Great Orme

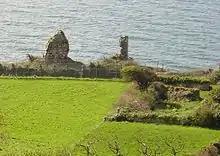
Remains of the 13th-century palace at Gogarth belonging to the Bishops of Bangor (at )

Large-scale human activity on the Great Orme began around 4,000 years ago during the Bronze Age with the opening of several copper mines. The copper ore malachite was mined using stones and bone tools. It is estimated that up to 1,760 tonnes of copper was mined during the period. The mine was most productive in the period between 1700BC and 1400BC, after which most of the readily accessible copper had been extracted. The site was so productive that by 1600BC, there were no other copper mines left open in Britain because they could not compete with the Great Orme.